Erwin Dornau

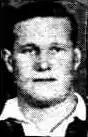
Dornau in 1947 during his QANFL career

Dornau played his senior football at Kedron where he was a standout centre half back who could kick equally well on either foot.